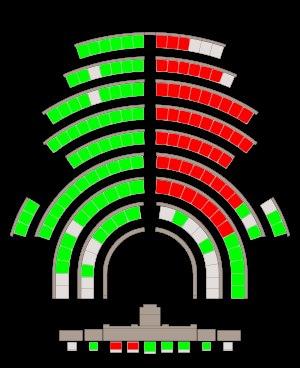
La commission d'étude du processus constituant est une commission parlementaire de la XIe législature du Parlement de Catalogne. Créée en janvier 2016, elle est chargée d'animer les travaux parlementaires sur le processus de déconnexion avec l'Espagne engagé par la majorité indépendantiste.